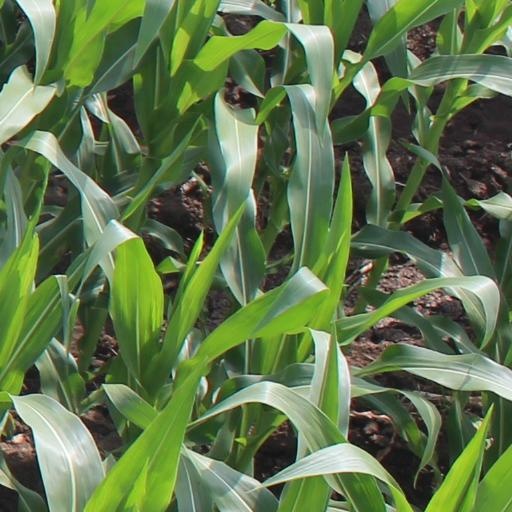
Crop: maize; corn